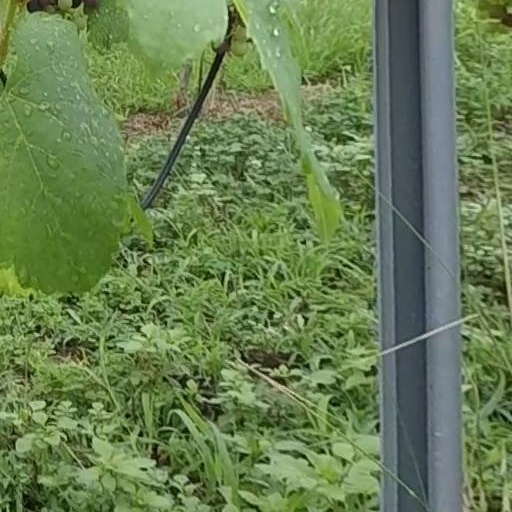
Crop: grape